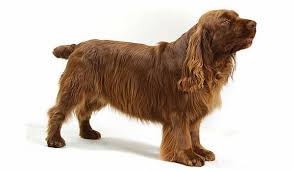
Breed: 235-n000097-clumber